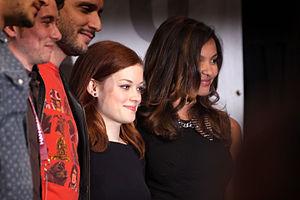
Jane Colburn Levy est une actrice américaine.
Evil Dead ou L'opéra de la terreur au Québec est un film d'horreur américain coécrit et réalisé par Fede Alvarez, sorti en 2013. Il s'agit d'un reboot du film Evil Dead de Sam Raimi. Ce dernier officie en tant que producteur, tandis que Bruce Campbell et Robert Tapert, respectivement acteur principal et producteur de la trilogie originelle, sont les deux autres producteurs.